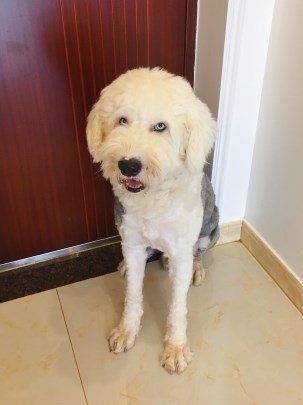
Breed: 257-n000108-Old_English_sheepdog